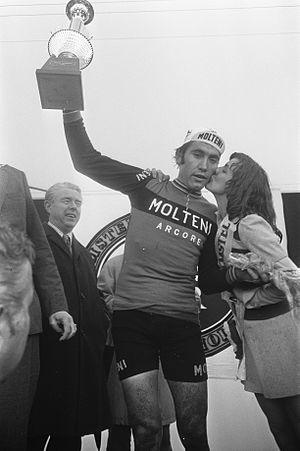
La 8ᵉ édition de la course cycliste, l'Amstel Gold Race a eu lieu le 7 avril 1973 et a été remportée par le Belge Eddy Merckx.